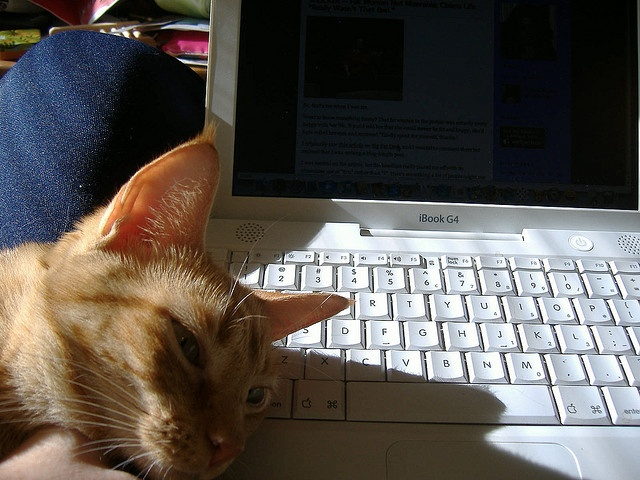
The cat's head is lying on a laptop keyboard.
A tabby cat is laying on a white keyboard.
A person with a laptop computer and a cat laying in their lap.
A cat sleeps in the sunlight beside a computer.
A cat rests his head on a white keyboard.